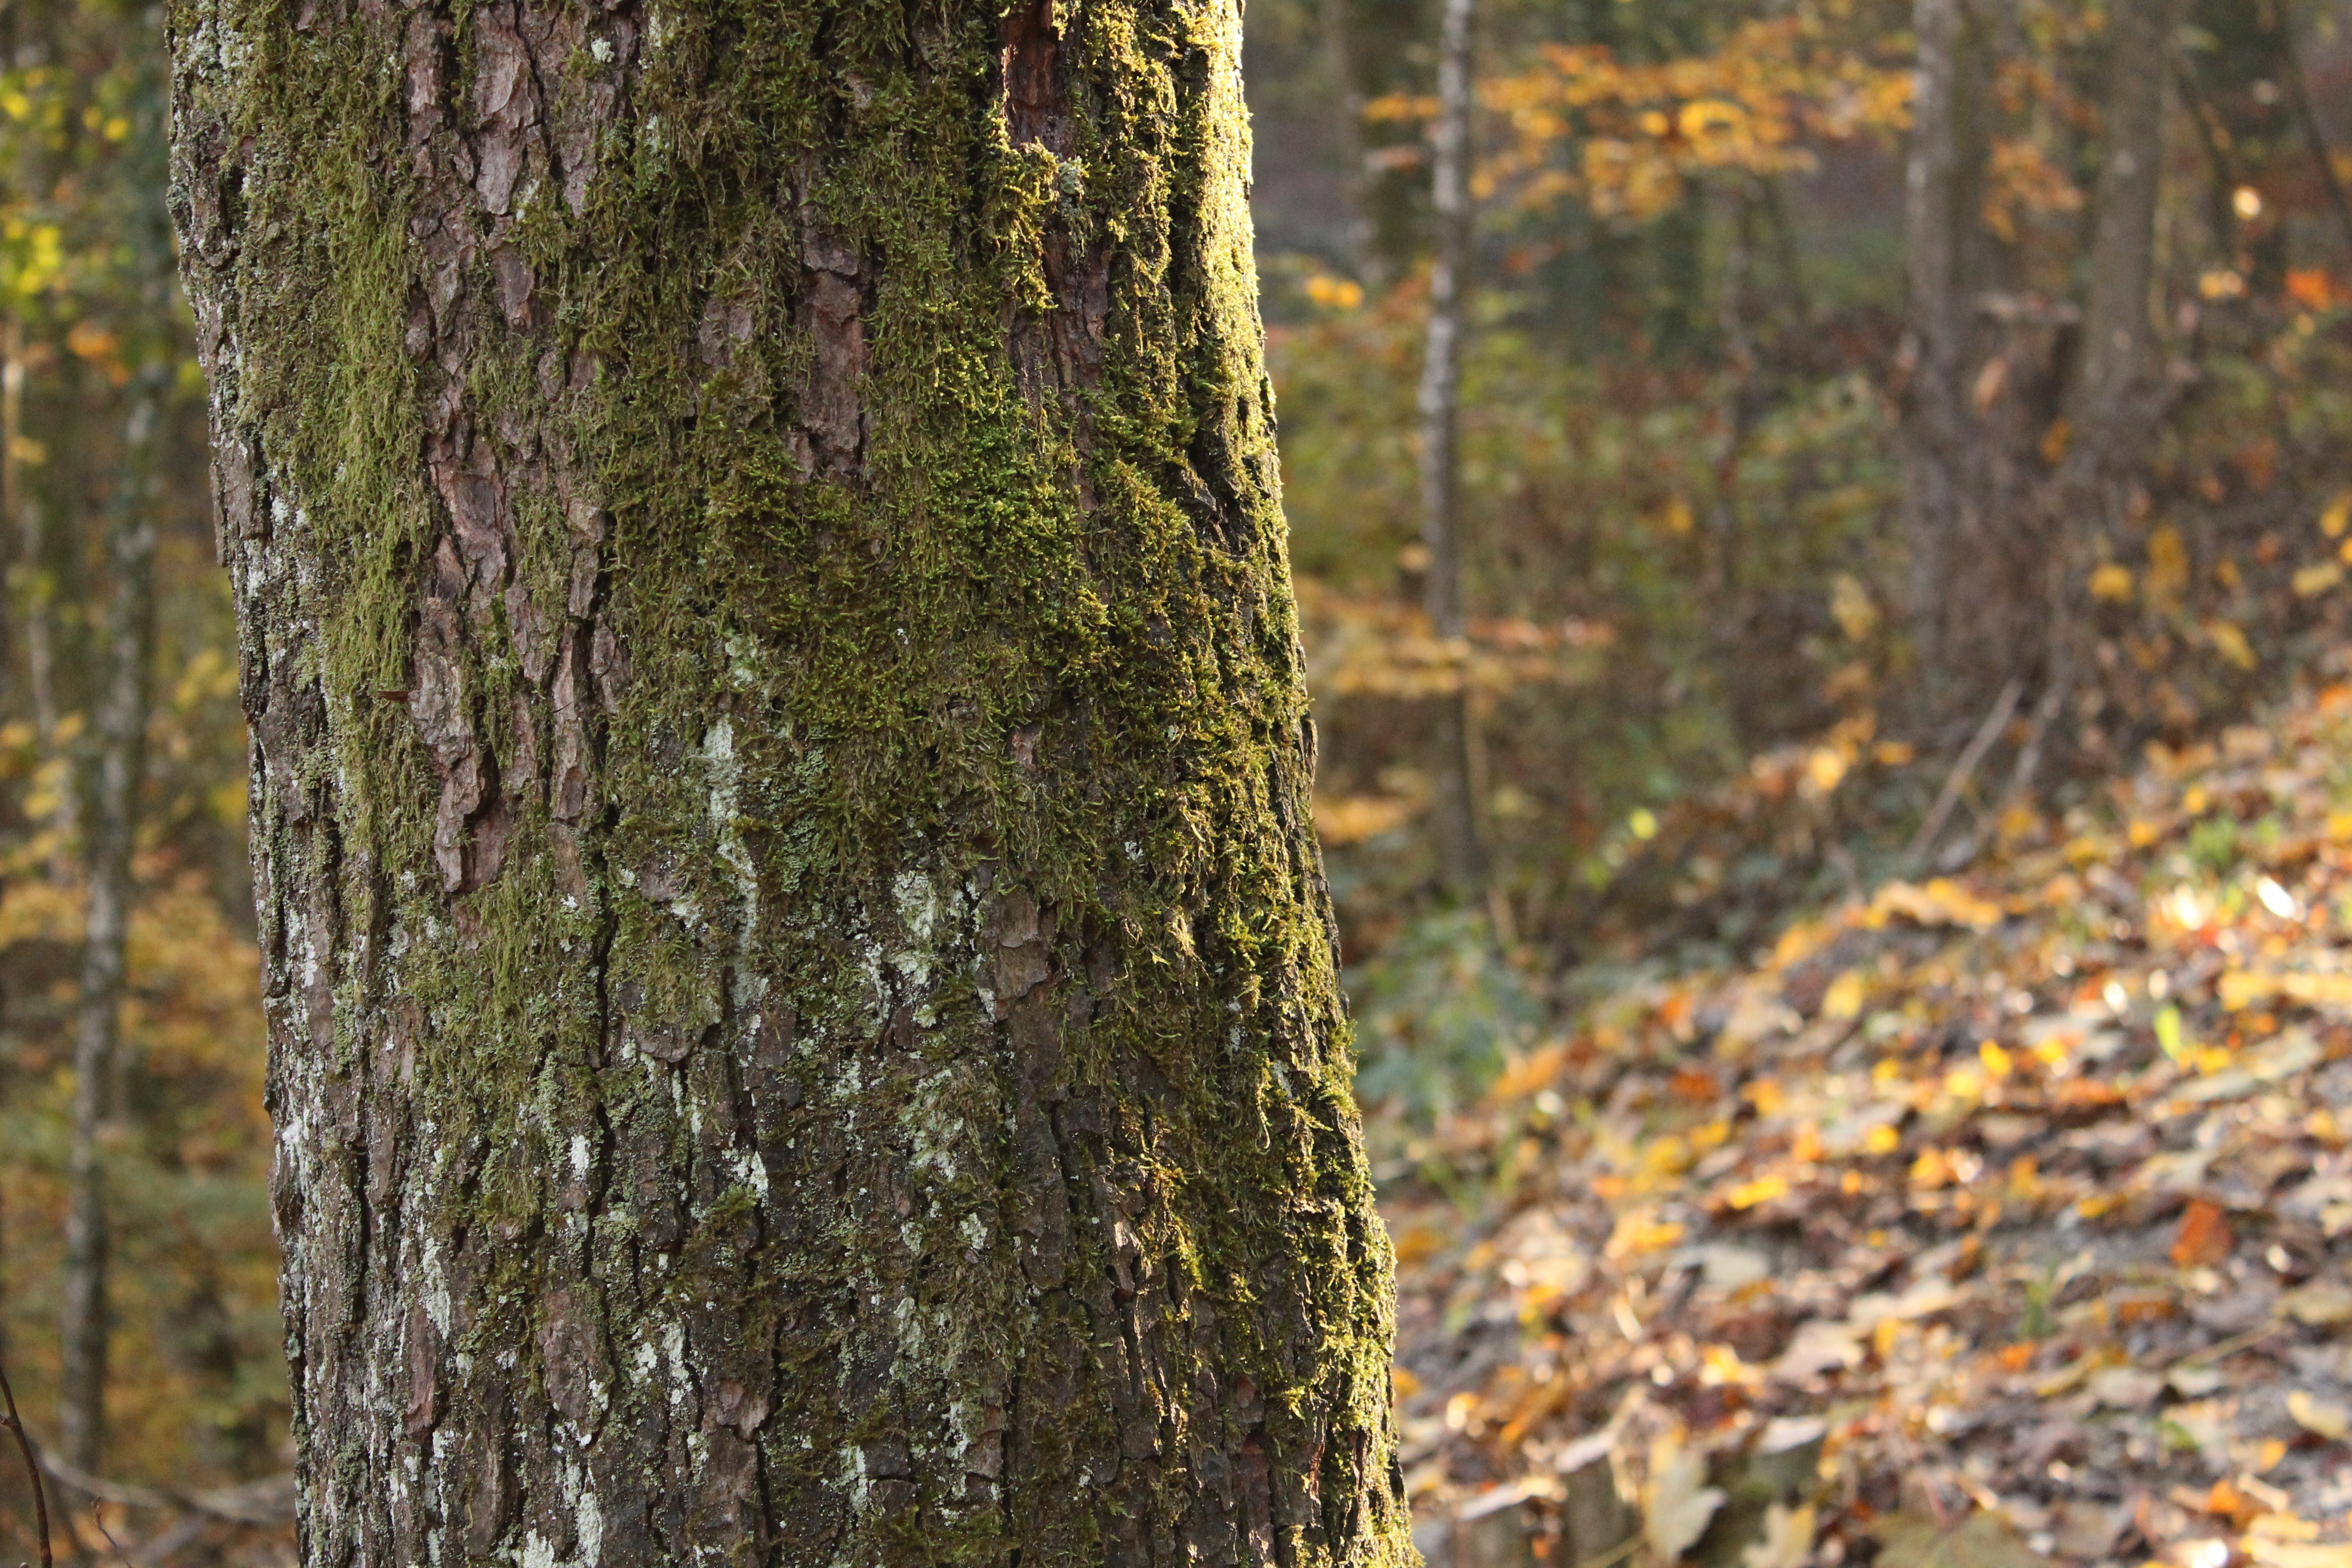
tree, nature, forest, branch, plant, sunlight, leaf, trunk, environment, foliage, green, birch, autumn, park, scenery, colorful, season, tree trunk, leaves, outdoors, woods, deciduous, grove, woodland, habitat, october, natural environment, plant stem, woody plant, land plant